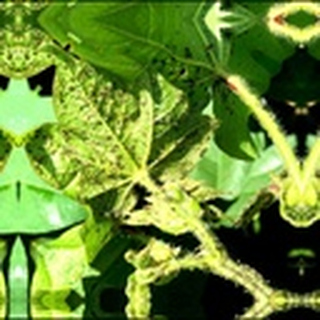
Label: cotton_aphids